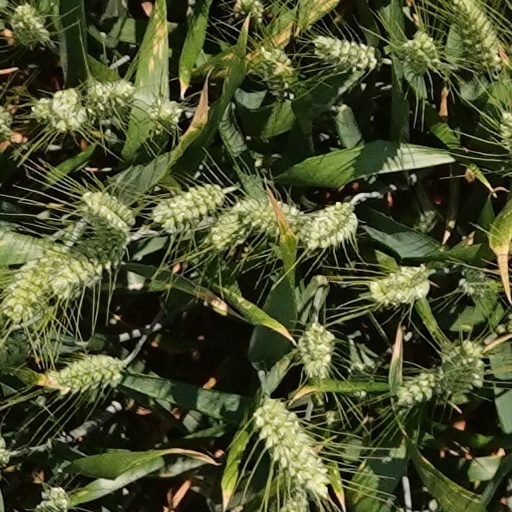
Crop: wheat